Gondar

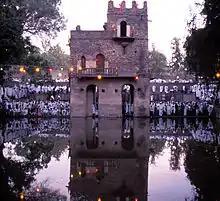
Crowds gather at the Fasilides' Bath in Gondar to celebrate "Timkat" – the Epiphany for the Ethiopian Orthodox Tewahedo Church.

During the early 19th century, the city of Gondar in Ethiopia experienced several periods of unrest and violence, particularly during the reign of Emperor Gigar (1821–1830). According to historical accounts, soldiers entered the city, camped in the market, and plundered the area, including a district known as Déngay. Despite attempts by the Emperor and the Ečagē (chief of customs) to control the situation, their authority was ignored, and the city was looted. The Protestant missionary Samuel Gobat, who lived in Gondar in 1830, provides detailed accounts of the instability during this period. He described frequent civil disturbances that caused widespread fear, with residents fleeing to churches and other safe havens. Gobat reported that soldiers, under the command of Dejazmach Wube Haile Maryam, ruler of Semien, were involved in looting the city's market, and that many citizens expected the city to be plundered at any moment.